Boisavia Mercurey

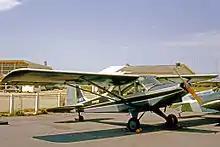
Boisavia B.601L Mercurey of Omniair at Dijon's Val Suzon airfield in 1965

The Mercurey was a conventional high-wing braced monoplane with fixed tailwheel undercarriage. It was built in small numbers and found use in the normal general aviation roles of tourer, trainer, agricultural aircraft, and glider tug.